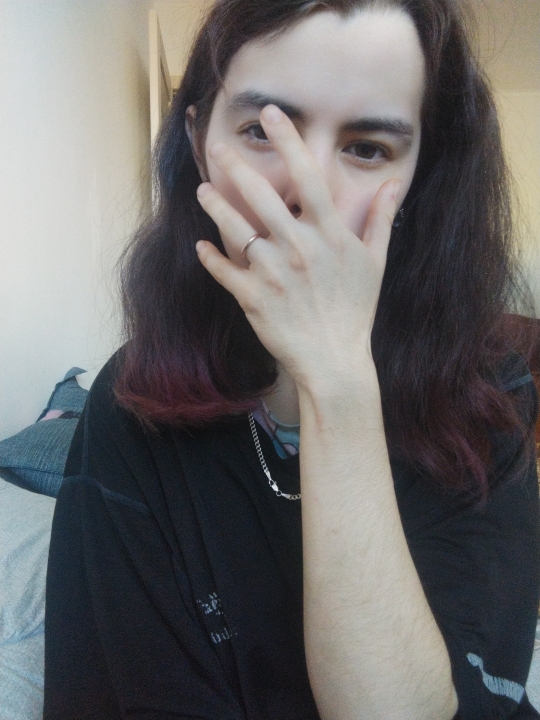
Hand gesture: no_gesture